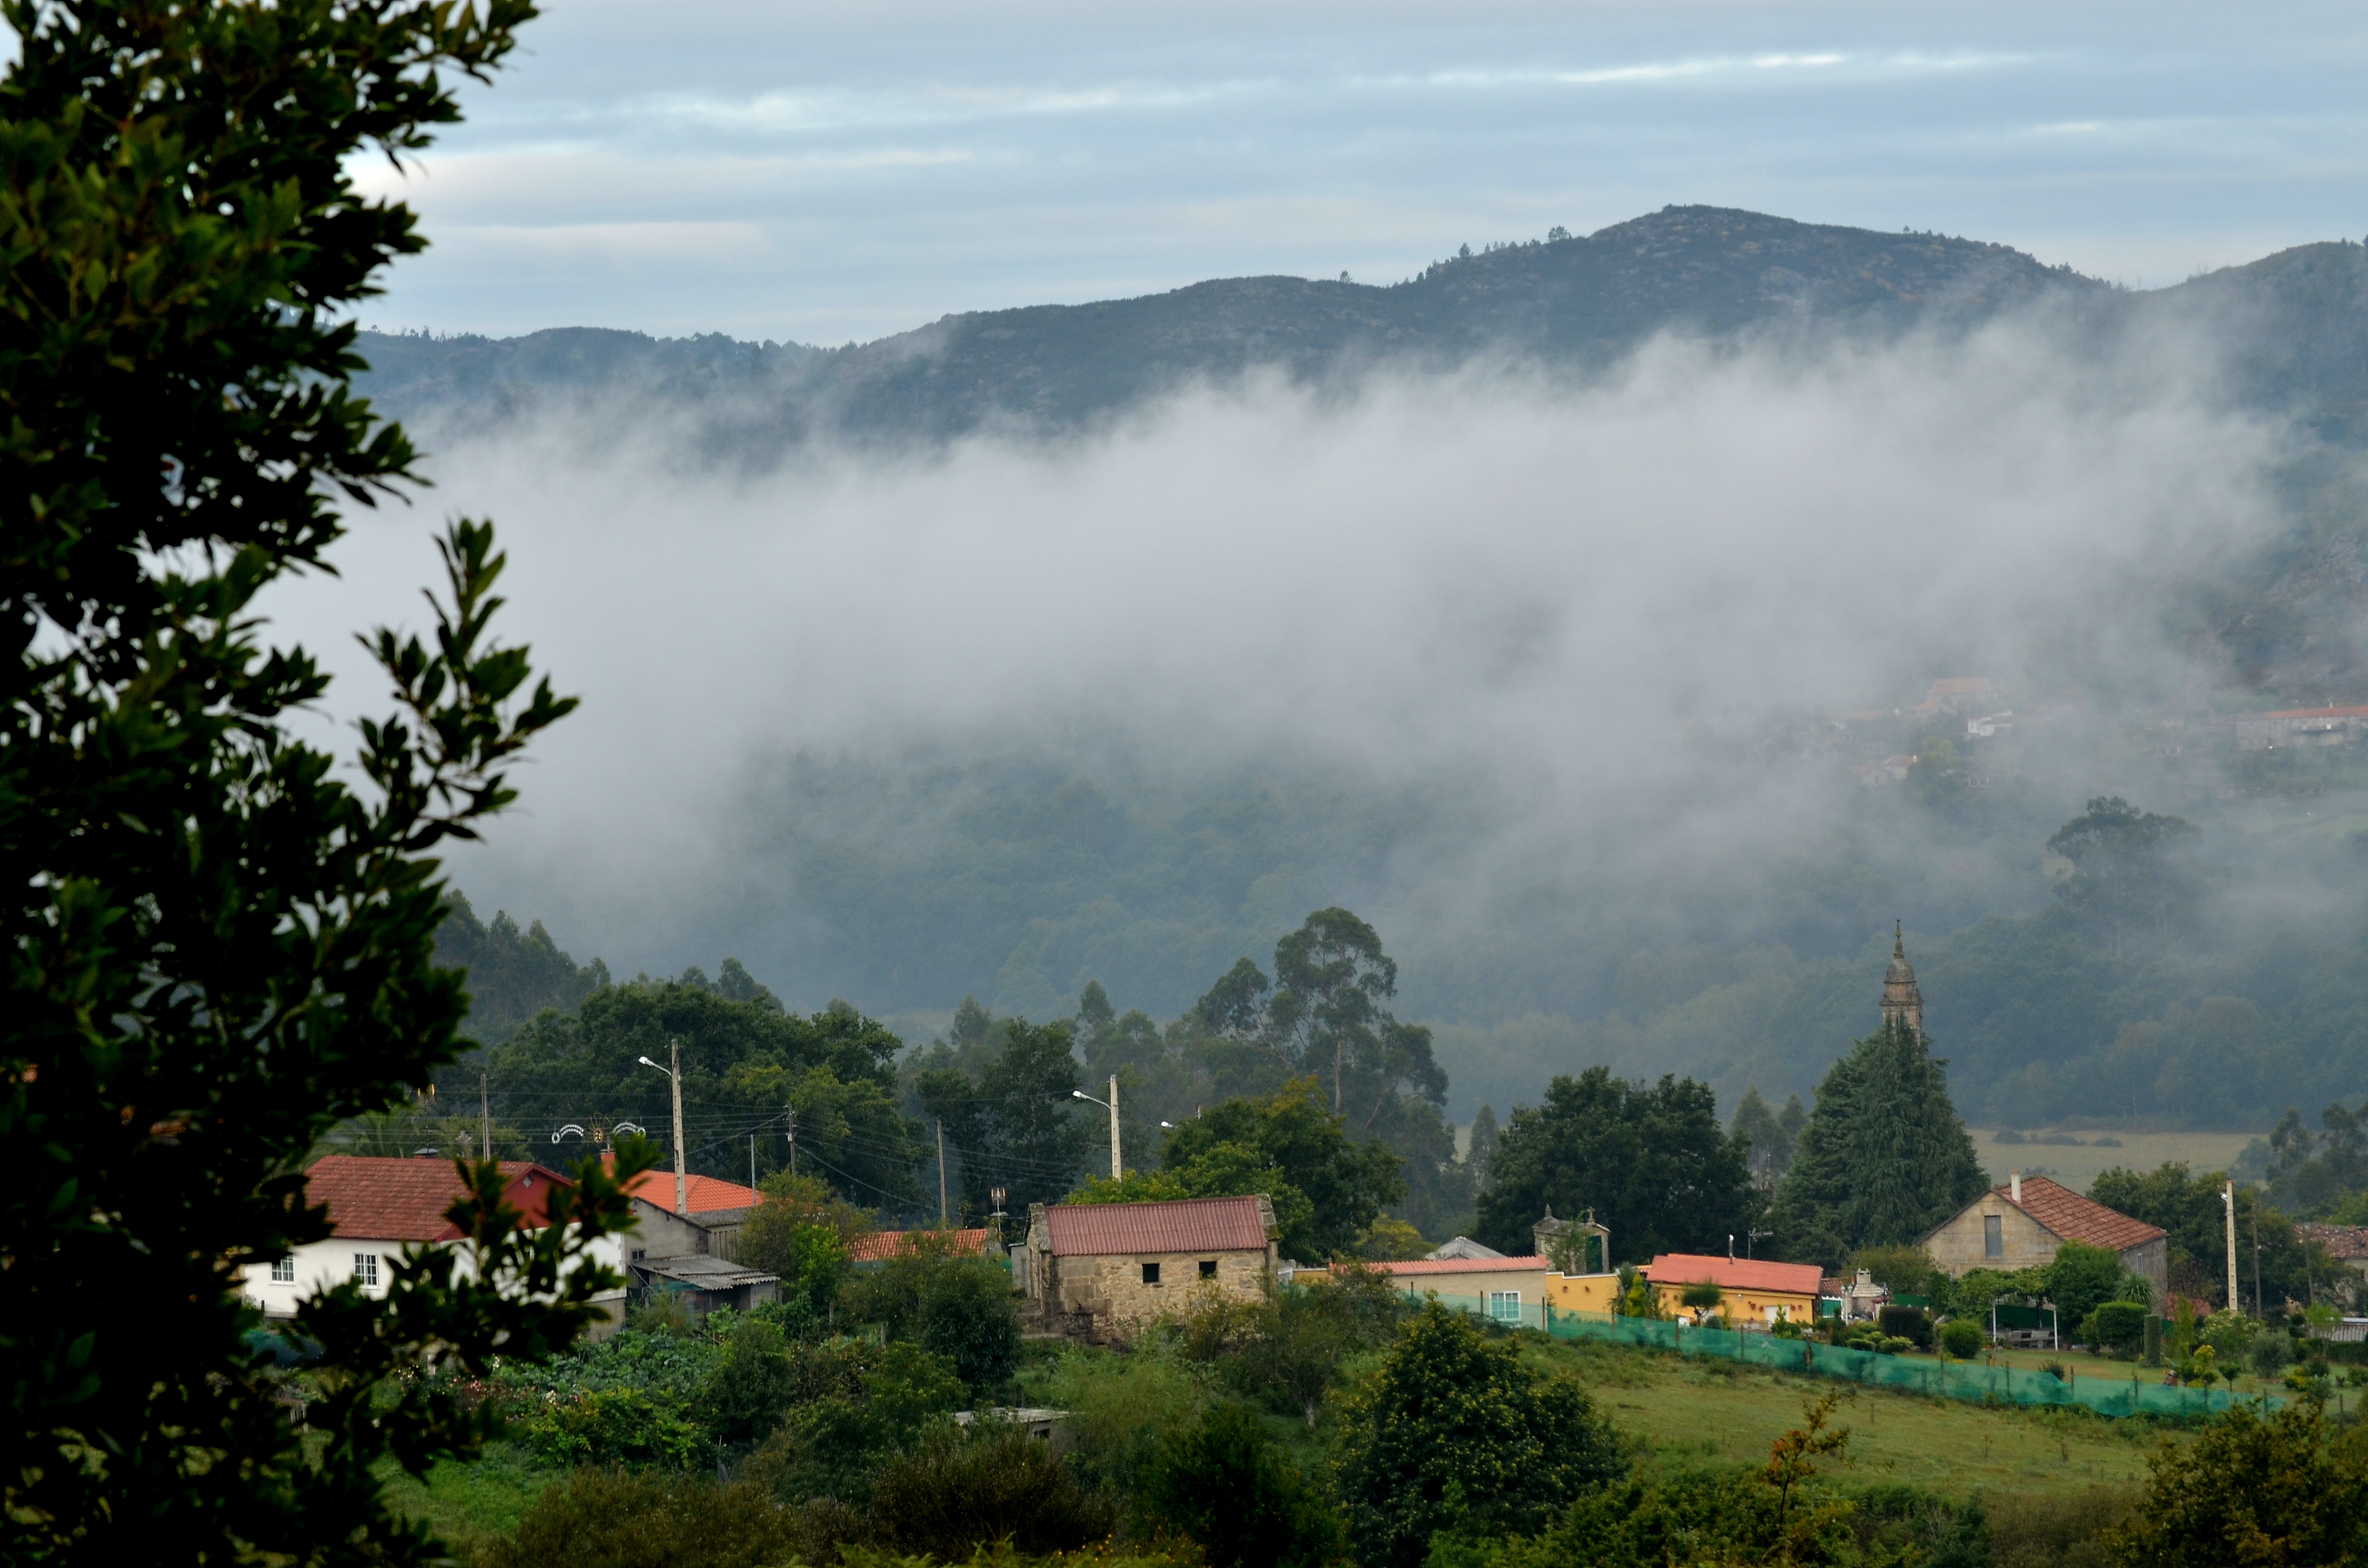
landscape, tree, nature, forest, mountain, cloud, sky, morning, hill, flower, valley, mountain range, weather, spain, alps, galicia, pontevedra, espana, ggl1, cotobade, valongo, nikond5100, rural area, atmospheric phenomenon, atmosphere of earth, mountainous landforms